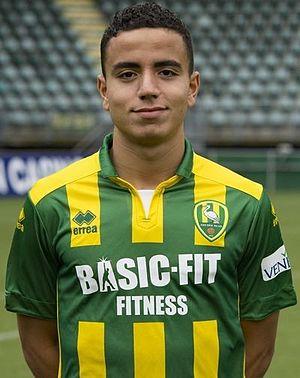
Ashraf El Mahdioui, né le 24 mai 1996 à Amsterdam aux Pays-Bas, est un footballeur néerlando-marocain évoluant au poste de milieu de terrain à l'AS Trenčín.